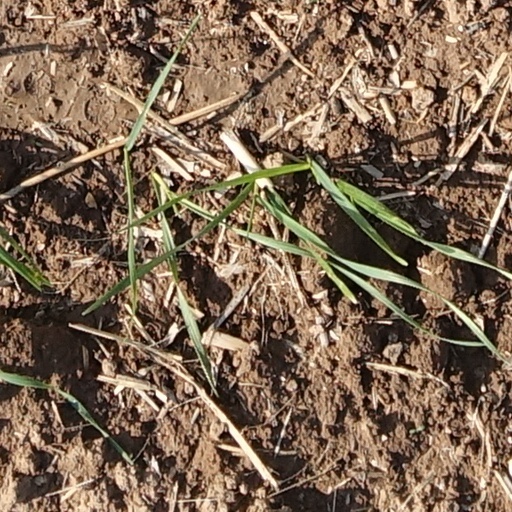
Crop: wheat